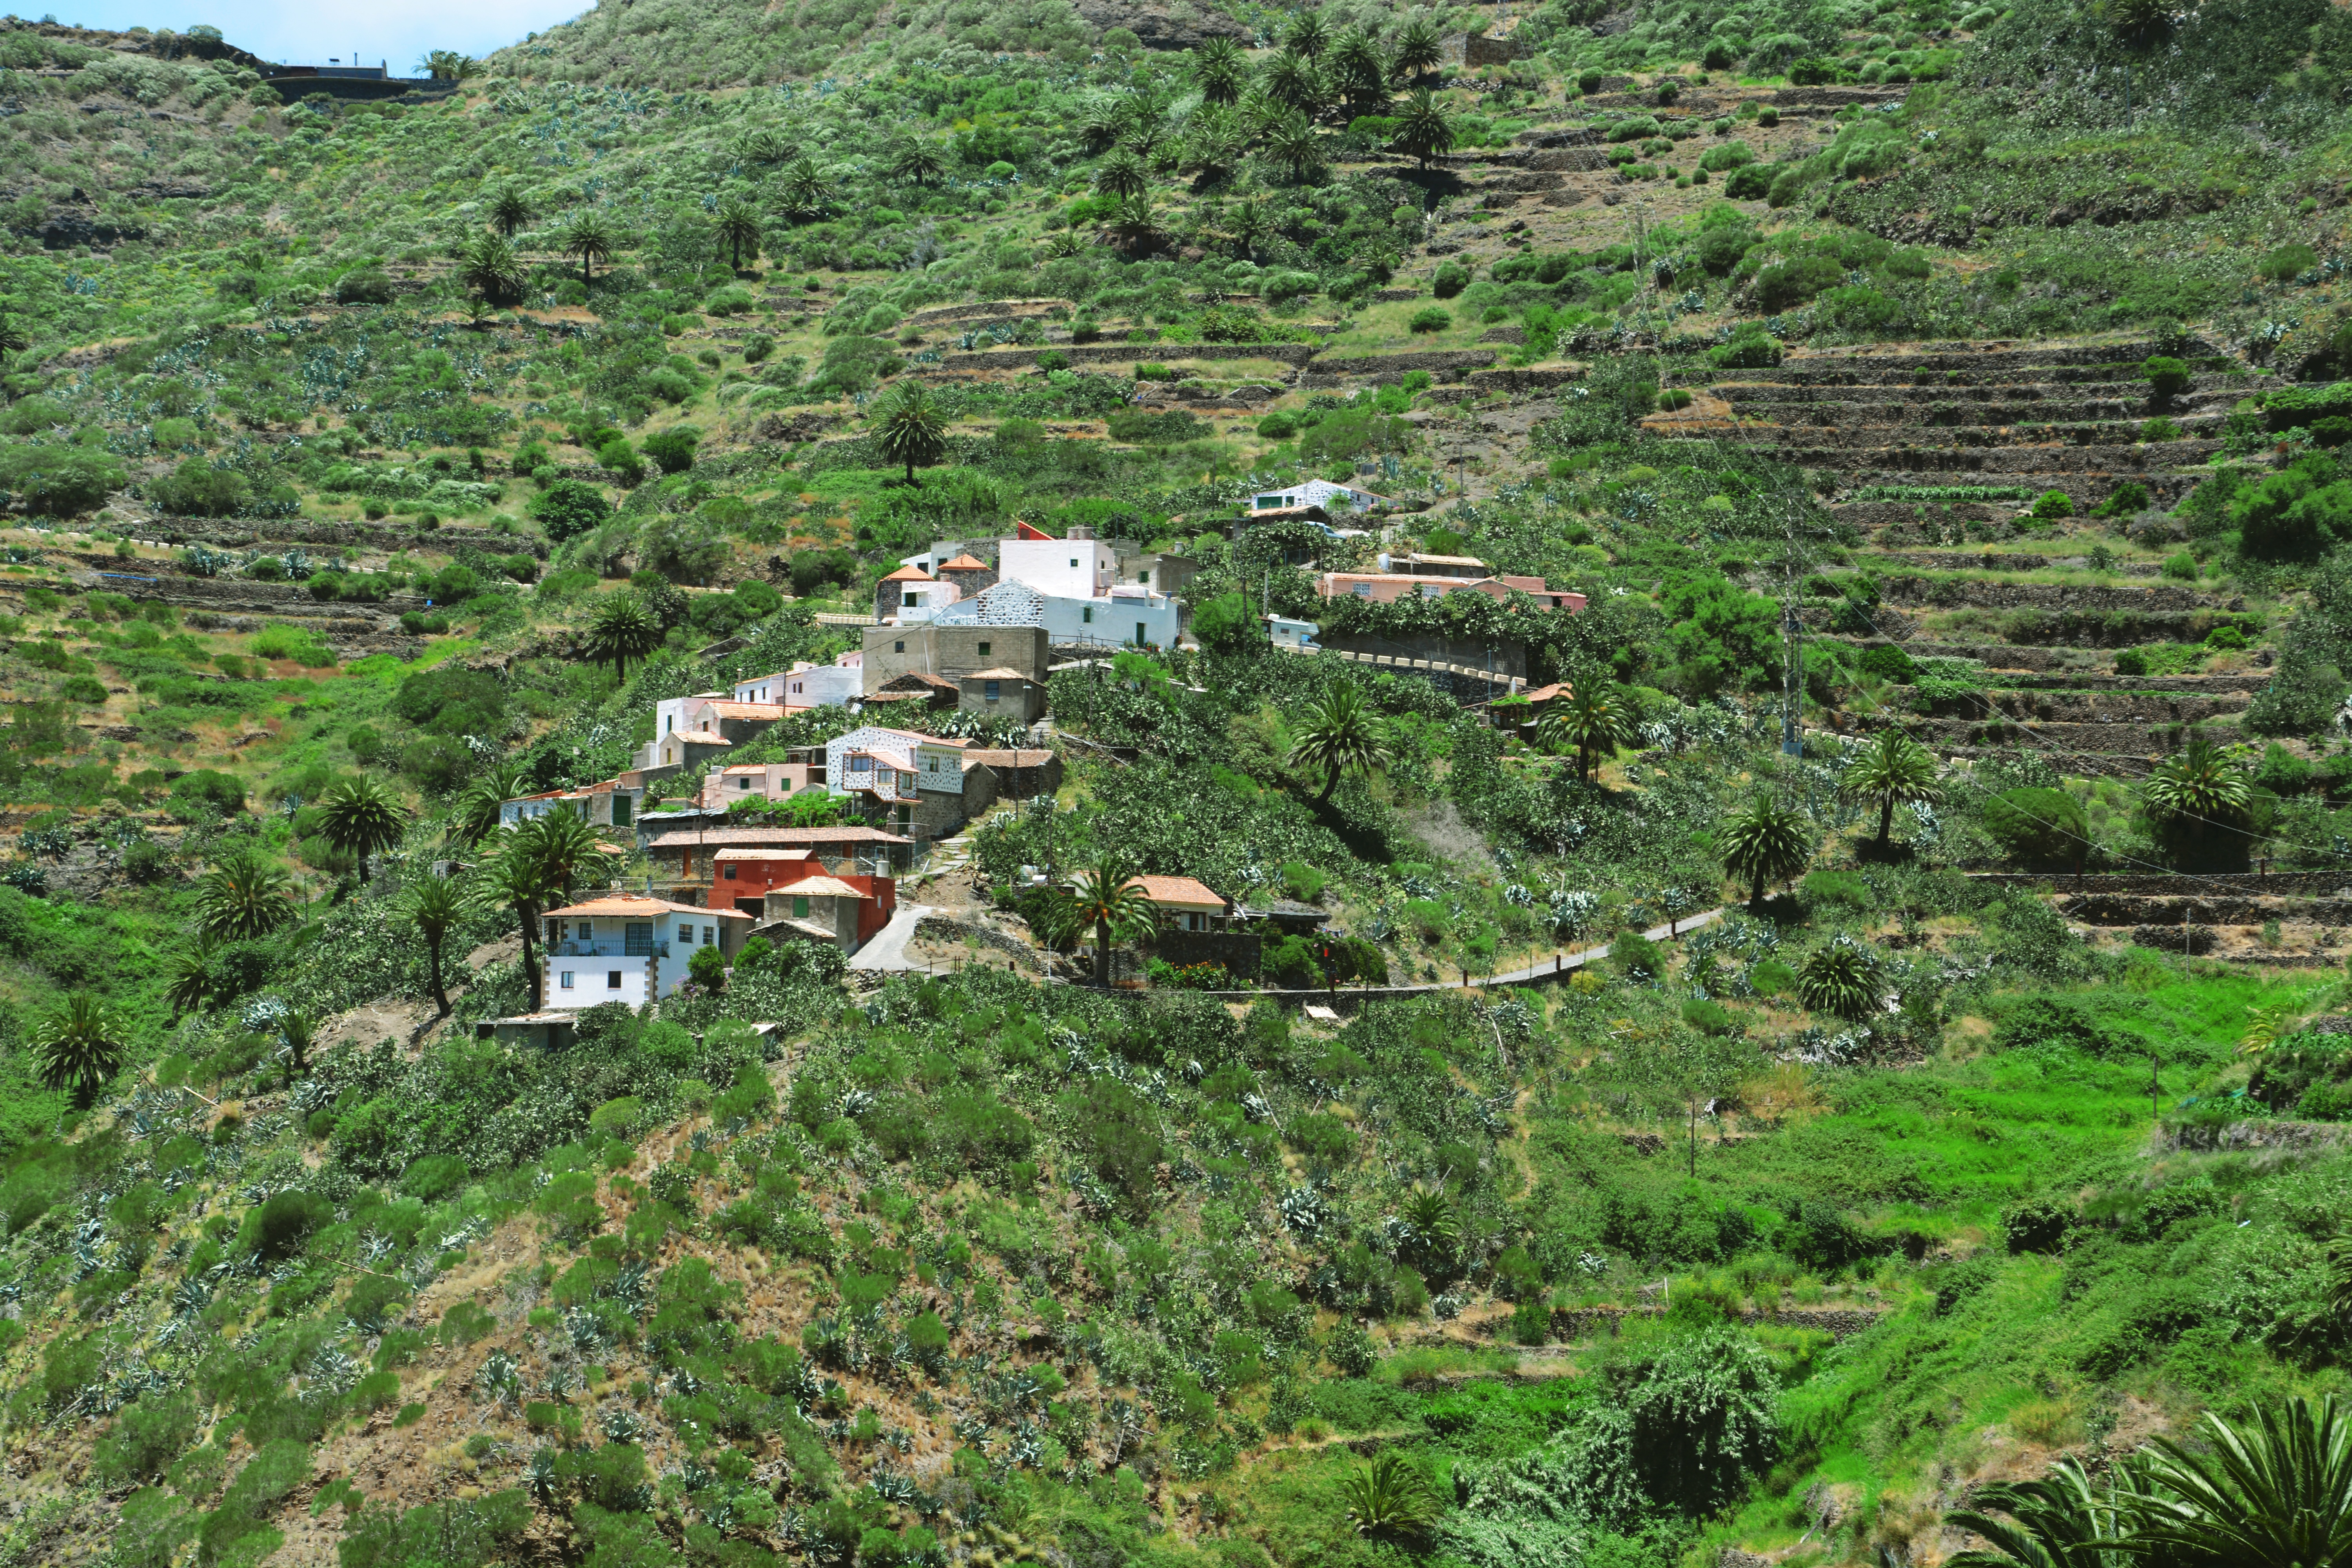
landscape, nature, forest, grass, mountain, sky, meadow, hill, valley, mountain range, village, green, jungle, terrain, ridge, terrace, vegetation, rainforest, plateau, tenerife, ecosystem, aerial photography, masca, biome, geographical feature, mountainous landforms, geological phenomenon